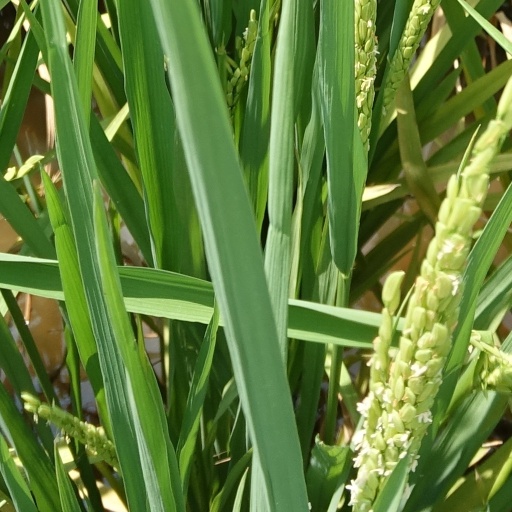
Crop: rice